Michal Martikán

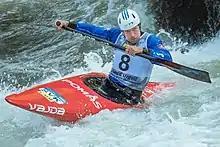
Martikán in 2019

Michal Martikán (born 18 May 1979) is a Slovak slalom canoeist who has been competing at the international level since 1994. In 1996 he became the first athlete to win an Olympic gold medal for Slovakia since the country gained independence in 1993. In total he won 5 Olympic medals (2 golds, 2 silvers and 1 bronze), which is the most among all slalom paddlers. He has also won the World Championship title in the C1 individual category four times.